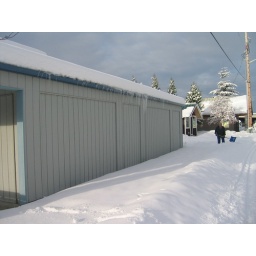
Dad at sidewalk in front of house Dec 22nd